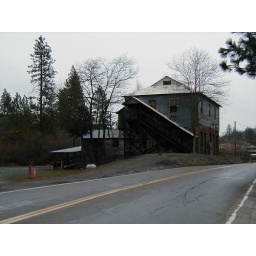
The stone building in town, built 1853.